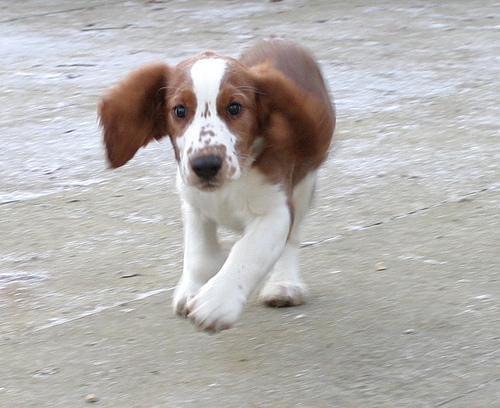
Welsh_springer_spaniel